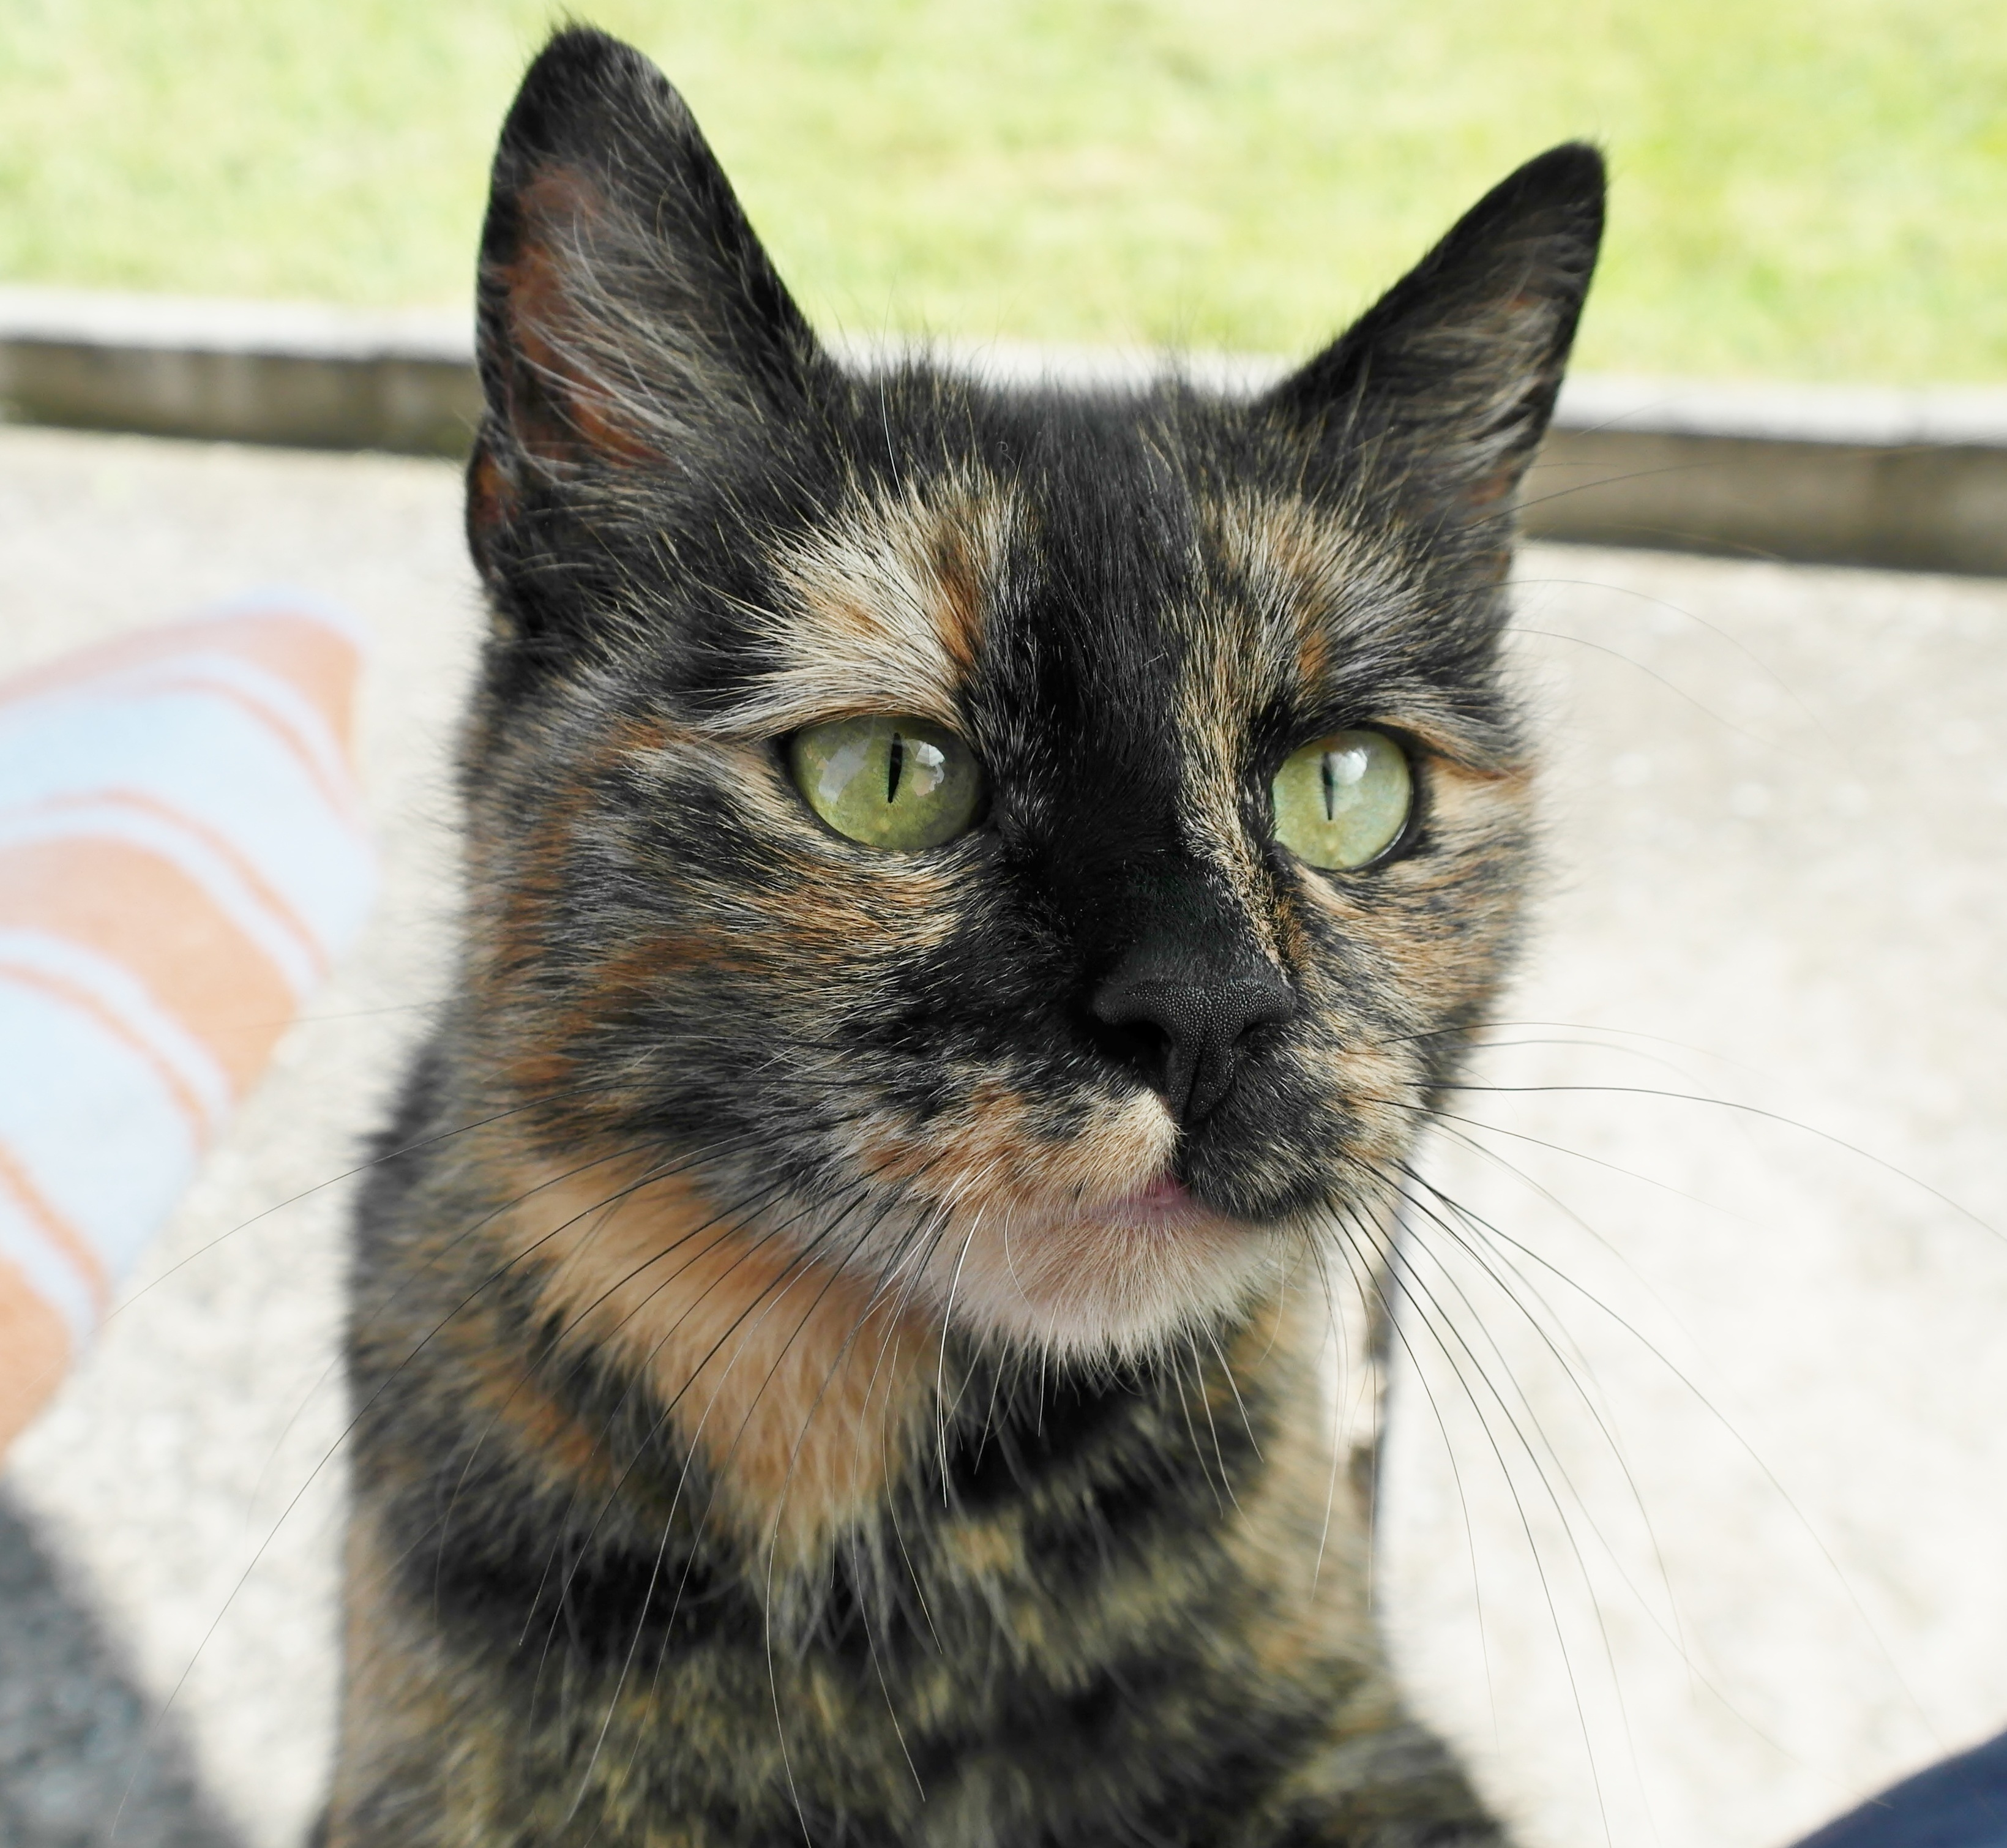
animal, cute, pet, fur, portrait, kitten, cat, mammal, close, fauna, face, eyes, whiskers, head, vertebrate, short hair, animal world, domestic cat, dear, animal portrait, european shorthair, small to medium sized cats, cat like mammal, domestic short haired cat